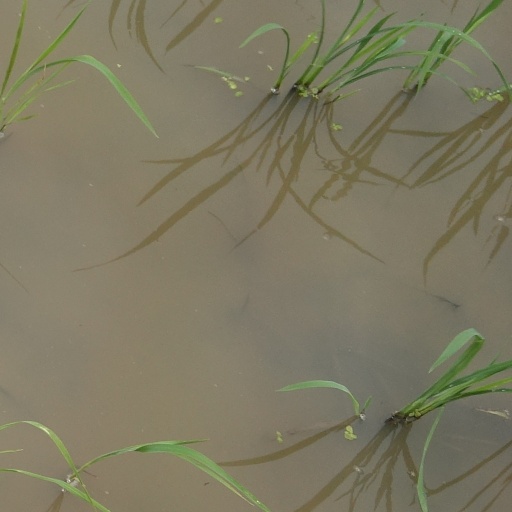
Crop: rice